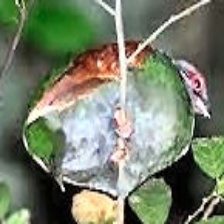
Species: CRESTED WOOD PARTRIDGE
Scientific name: ROLLULUS ROULOUL
ImageNet parent category: partridge